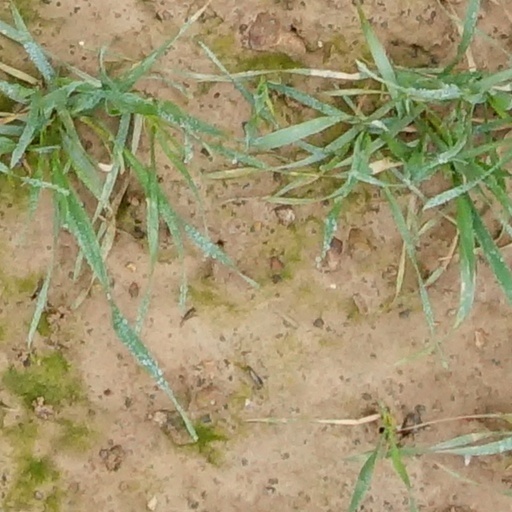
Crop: wheat